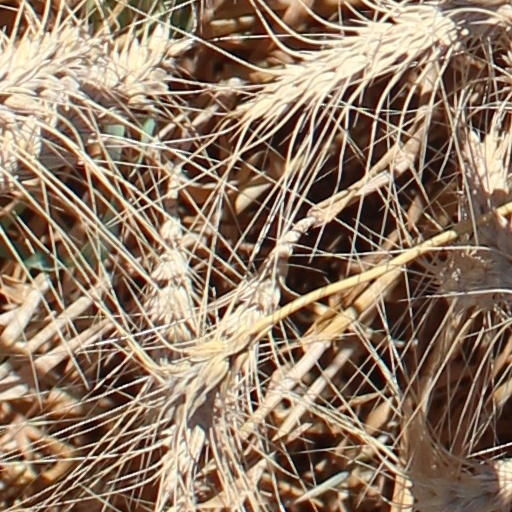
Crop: wheat